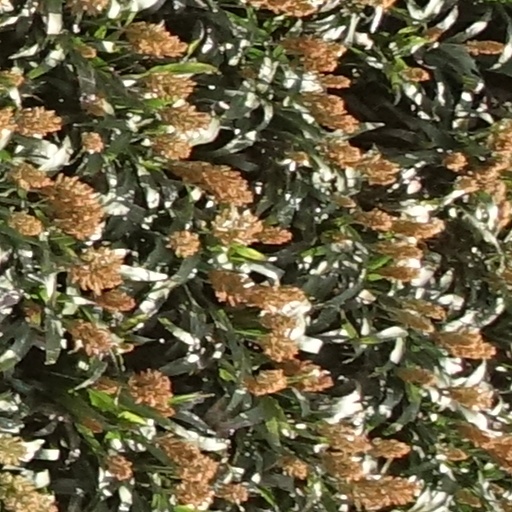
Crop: sorghum